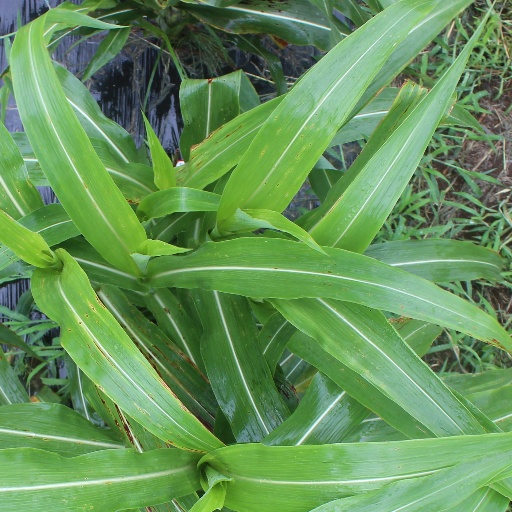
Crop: sorghum